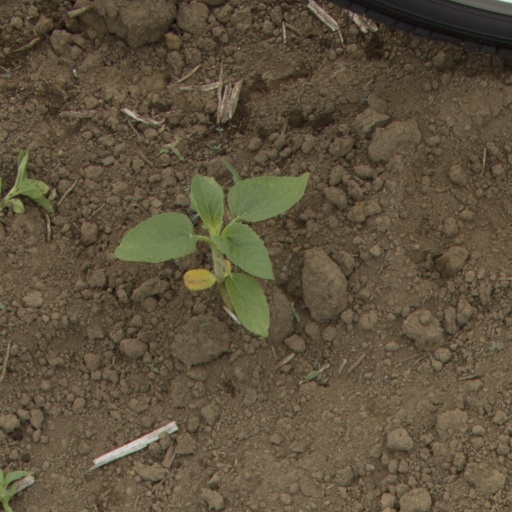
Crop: Jerusalem artichoke